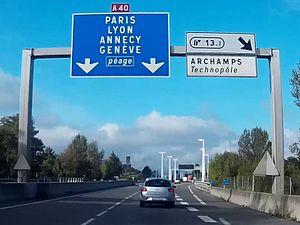
Panneaux routiers français D62c et D31d